Hynes Athletics Center

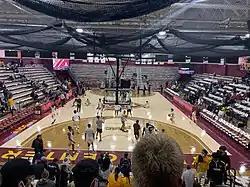
Hynes Athletics Center before a 2021 basketball game

The James P. Hynes Athletics Center is a 2,578-seat multi-purpose arena in New Rochelle, New York. It was built in 1974 and is home to the Iona University Gaels basketball and volleyball teams.